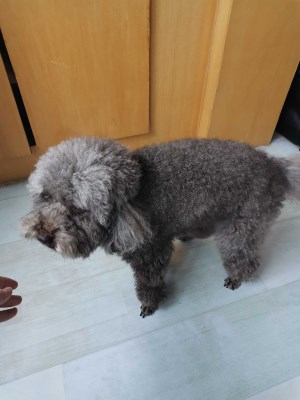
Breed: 7449-n000128-teddy